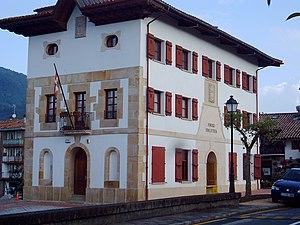
Forua en basque ou Fórua en espagnol est une commune de Biscaye dans la communauté autonome du Pays basque en Espagne.